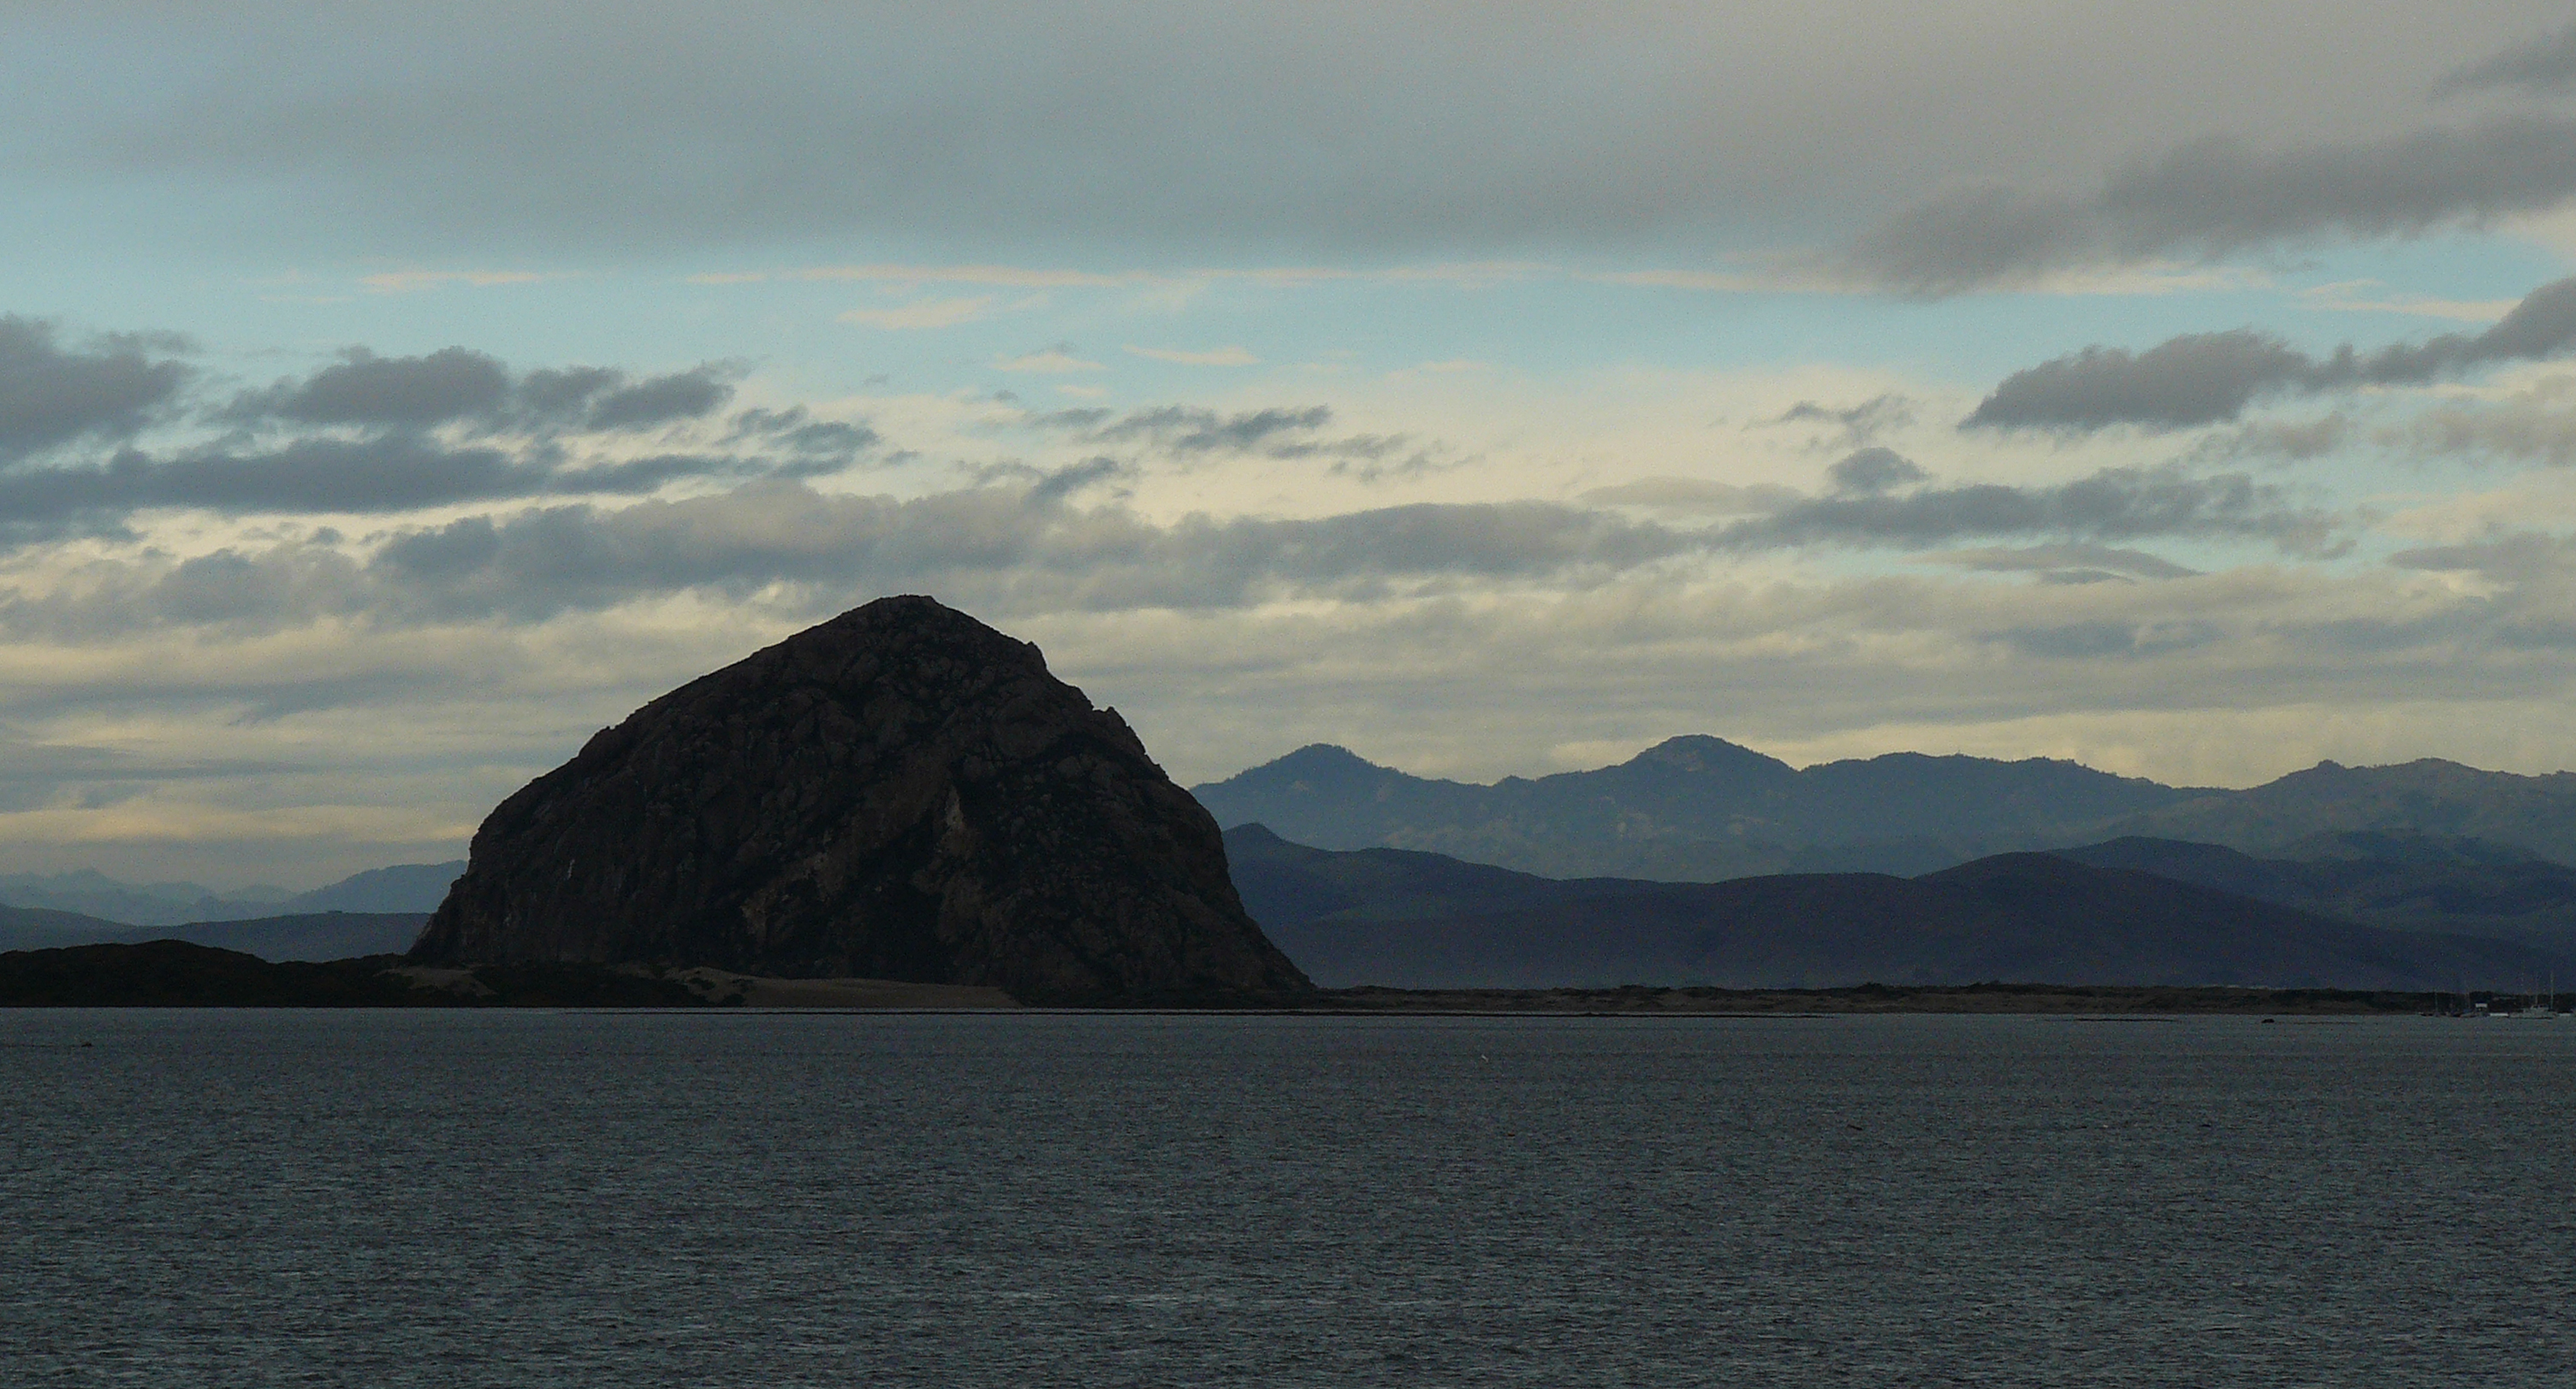
landscape, sea, coast, rock, ocean, horizon, mountain, cloud, hill, lake, dawn, dusk, bay, fjord, terrain, loch, morrobay, morrorock, cape, landform, geographical feature, atmospheric phenomenon